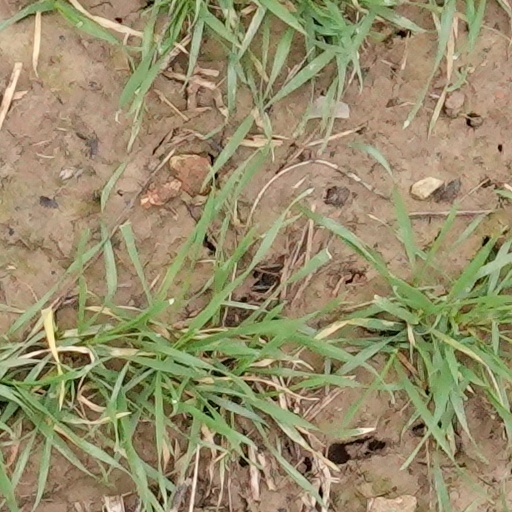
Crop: wheat